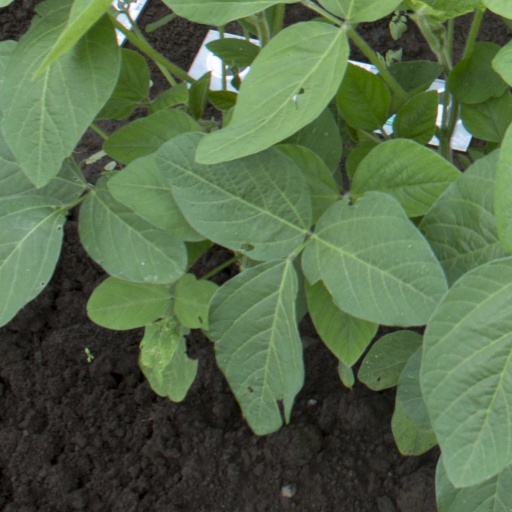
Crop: soybean